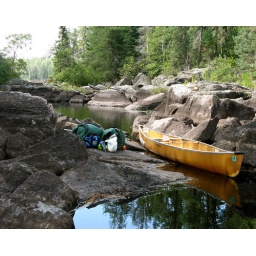
This is a connecting river between 2 lakes. The water in late August was too low to paddle between the lakes.